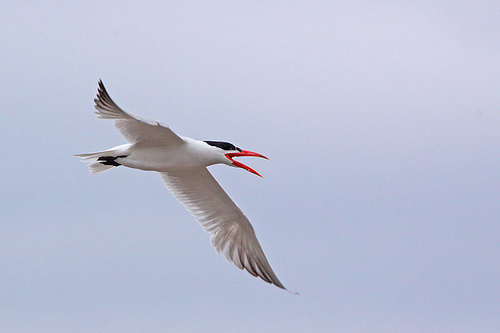
this is a white bird with a large wing span, red beak, black head and black and white wingtips and tail.
this is a white bird with a black head and a long orange pointy beak.
this bird has a long red beek and is flying.
a large mouthed and red bill stands out on this bird with a white wingspan of long secondaries.
this is a large white bird with large white wingbars and a orange bill
this bird has long orange beak, black head, and white covering its breast, belly and vent.
this is a white bodied bird with black on tail head and wings and an orange beak.
a large white bird, with a black crown, and a long pointed bill.
this bird has wings that are white and has a black crown
this bird is white and black in color, and has a orange beak.
Species: Caspian Tern